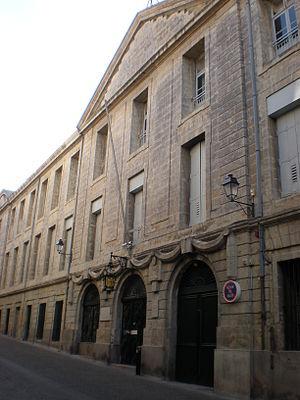
Le bâtiment du rectorat à Montpellier (Rue de l'Université)
L’académie de Montpellier est une circonscription éducative, gérée par un recteur. Elle regroupe l'ensemble des établissements scolaires d'une partie de la région Occitanie, c'est-à-dire les départements de l'Aude, du Gard, de l'Hérault, de la Lozère et des Pyrénées-Orientales.
L’université de Montpellier est un établissement d’enseignement supérieur et de recherche situé dans la ville de Montpellier, ayant existé entre 1289 et 1793, puis entre 1896 et 1970, et recréé en 2015. Connue comme possédant l’une des plus anciennes et des plus brillantes écoles de médecine du monde médiéval, Montpellier était aussi réputée pour l'enseignement du droit.